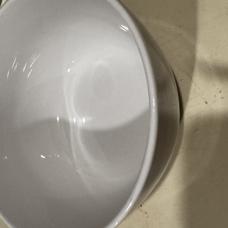
Label: No Cutlery